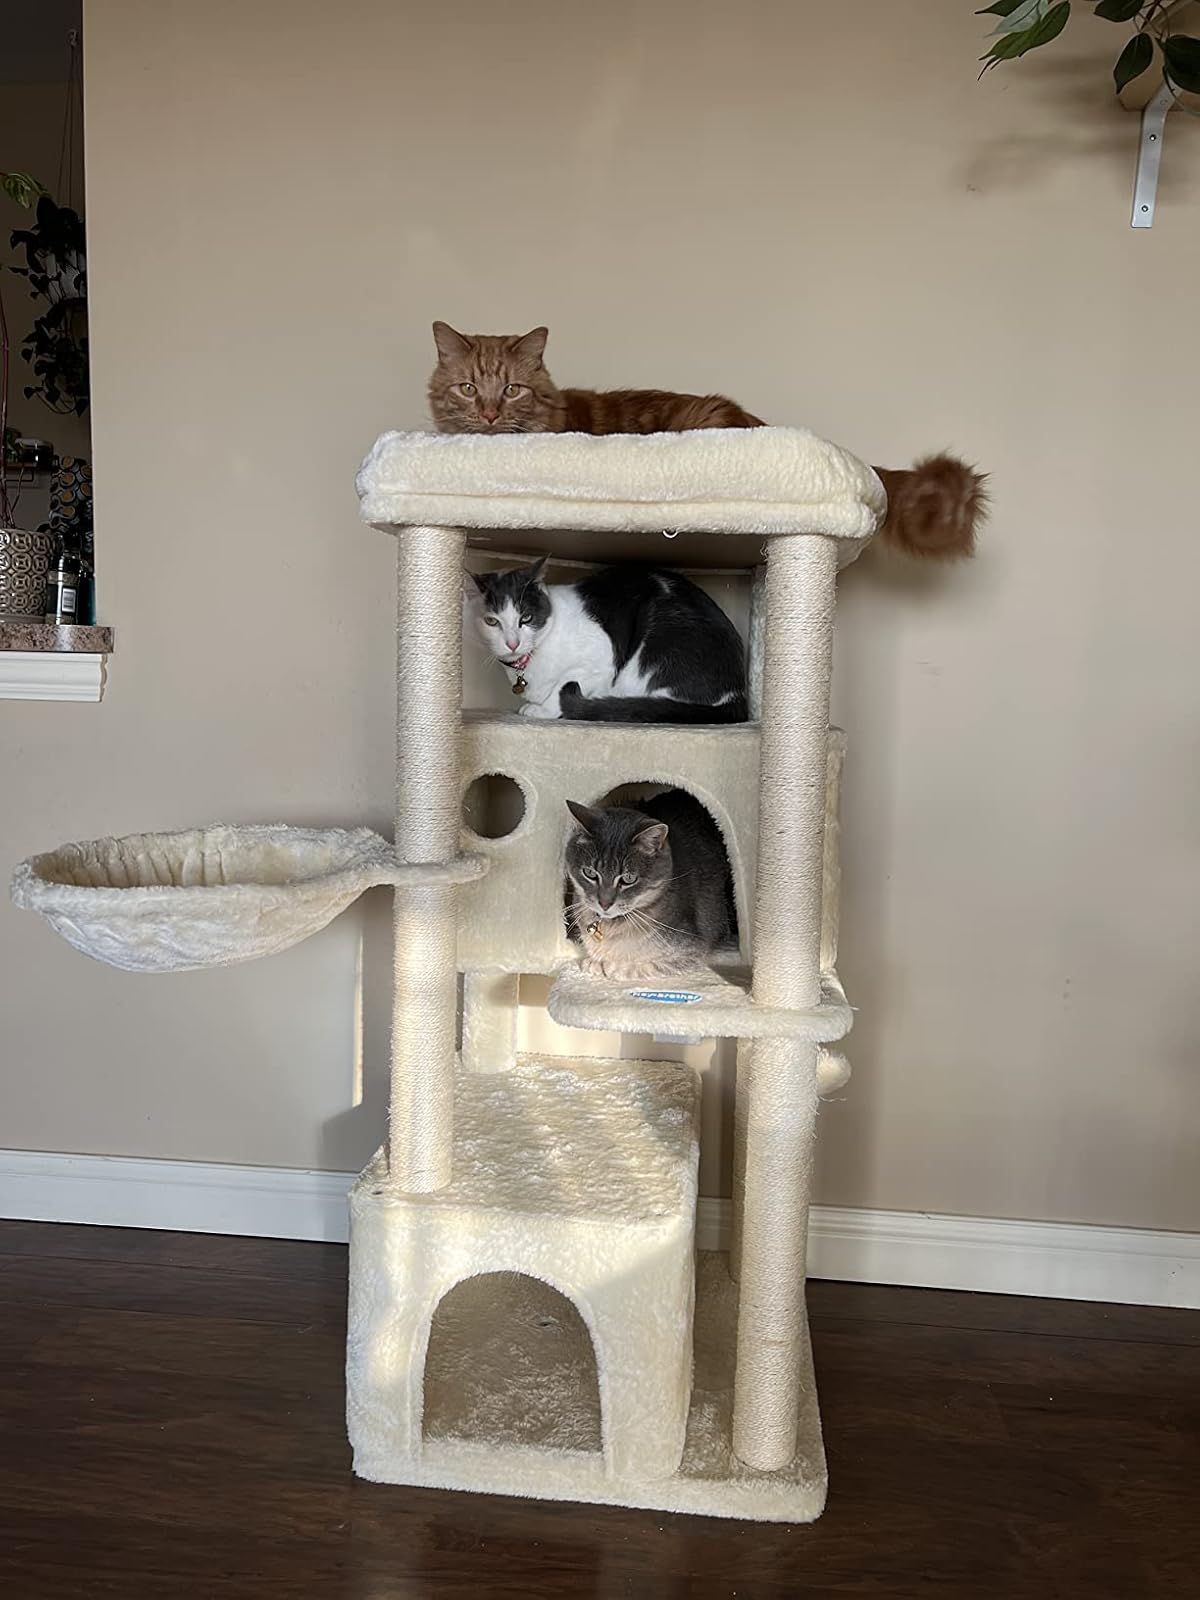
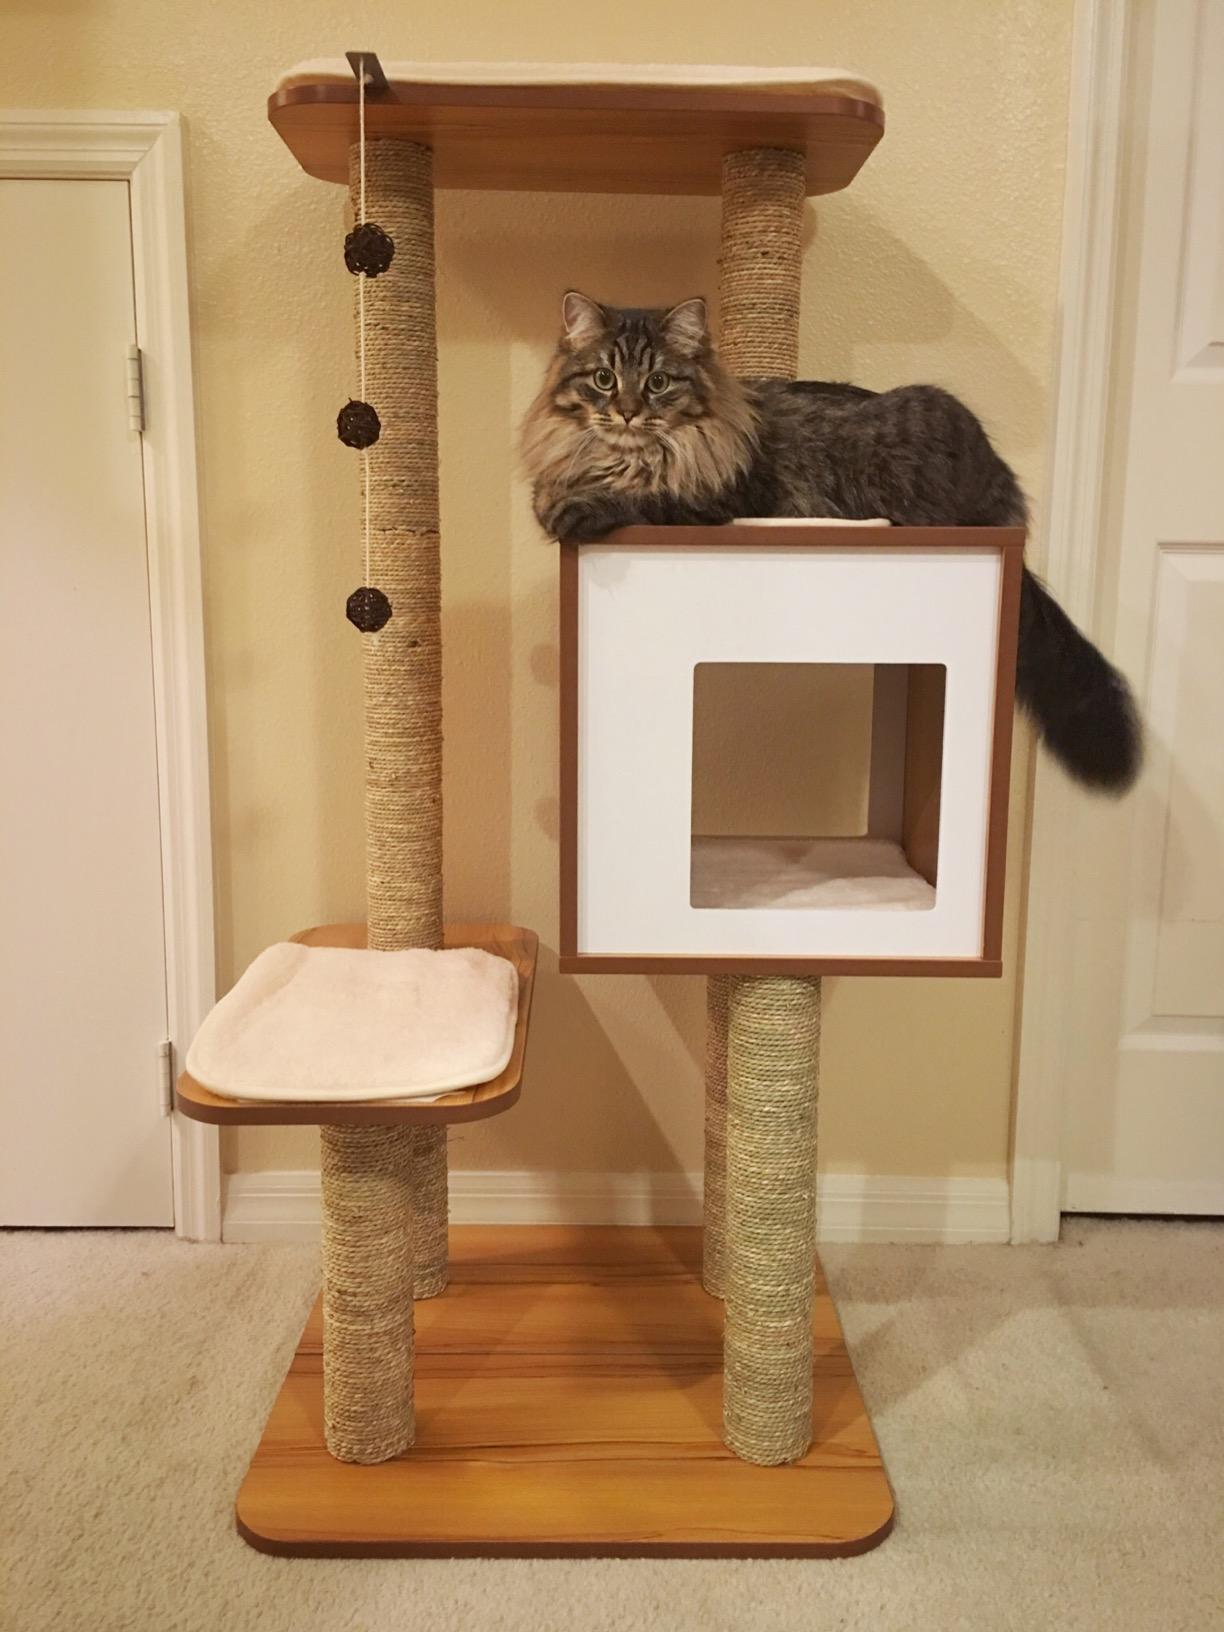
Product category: items_cat tree
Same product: no